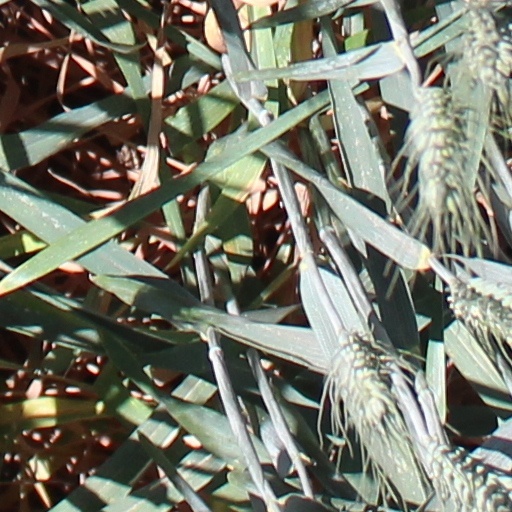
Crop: wheat